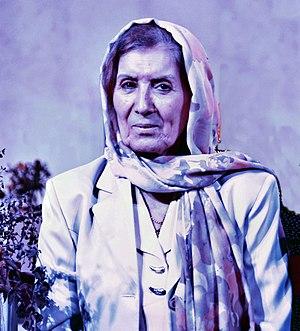
Madame Djamila BOUPACHA grande Moudjahida durant la guerre d’Algérie
Gisèle Halimi, née Zeiza Gisèle Élise Taïeb, le 27 juillet 1927 à La Goulette en Tunisie et morte le 28 juillet 2020 à Paris, est une avocate, militante féministe et femme politique franco-tunisienne.
Djamila Boupacha, née le 9 février 1938 à Bologhine, est une militante du Front de libération nationale algérien arrêtée en 1960 pour une tentative d'attentat à Alger. Ses aveux – obtenus par le viol et la torture – donnèrent lieu à un jugement transformé – à l’initiative de Gisèle Halimi et de Simone de Beauvoir – en procès médiatique des méthodes de l'armée française en Algérie française. Condamnée à mort le 28 juin 1961, Djamila Boupacha fut amnistiée dans le cadre des accords d'Évian, et finalement libérée le 21 avril 1962.